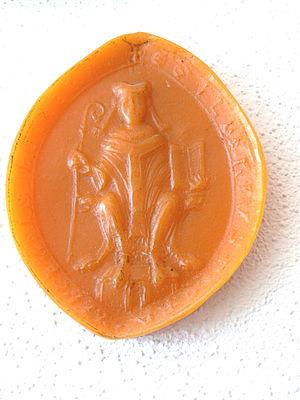
Egilbert est patriache d'Aquilée de 1129 à 1130 et évêque de Bamberg de 1139 à sa mort.